Château de Bar-sur-Seine

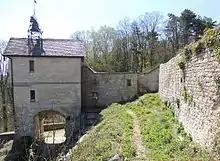
Château de Bar-sur- Seine

The historic importance of the castle was due to its position on the frontier between Champagne (a vassal county of the King of France) and the Burgundy (a duchy allied with the English) during the Hundred Years War. At the time, the château de Bar-sur-Seine was considered the most important in Burgundy. Its architecture is close in style to that of the Château de Peyrepertuse in Aude.